The Spirit of the Age

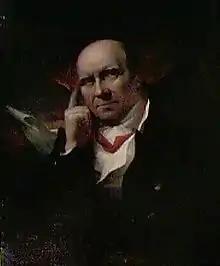
Sir James Mackintosh, portrait by John Jackson

But there was another cause for the rupture. Hazlitt had reviewed Wordsworth's "The Excursion" in 1814, approvingly, but with serious reservations. Wordsworth's poetry was appreciated by few at that time. "The Excursion" was notoriously demeaned by the influential Francis Jeffrey in his "Edinburgh Review" criticism beginning with the words, "This will never do", while Hazlitt's account was later judged to have been the most penetrating of any written at the time. Still, Wordsworth was unable to tolerate less than unconditional acceptance of his poetry, and he resented Hazlitt's review as much as he did Jeffrey's. Their relations deteriorated further, and by 1815 they were bitter enemies.